Seoul

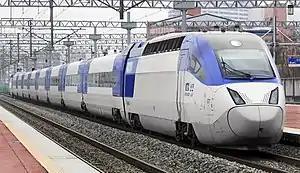
KTX Sancheon

According to the Global Financial Centerss Index report released in 2024, Seoul ranked 10th. The city ranked 13th in business environment and financial sector development, seventh in human capital, 10th in infrastructure and 12th in reputation.